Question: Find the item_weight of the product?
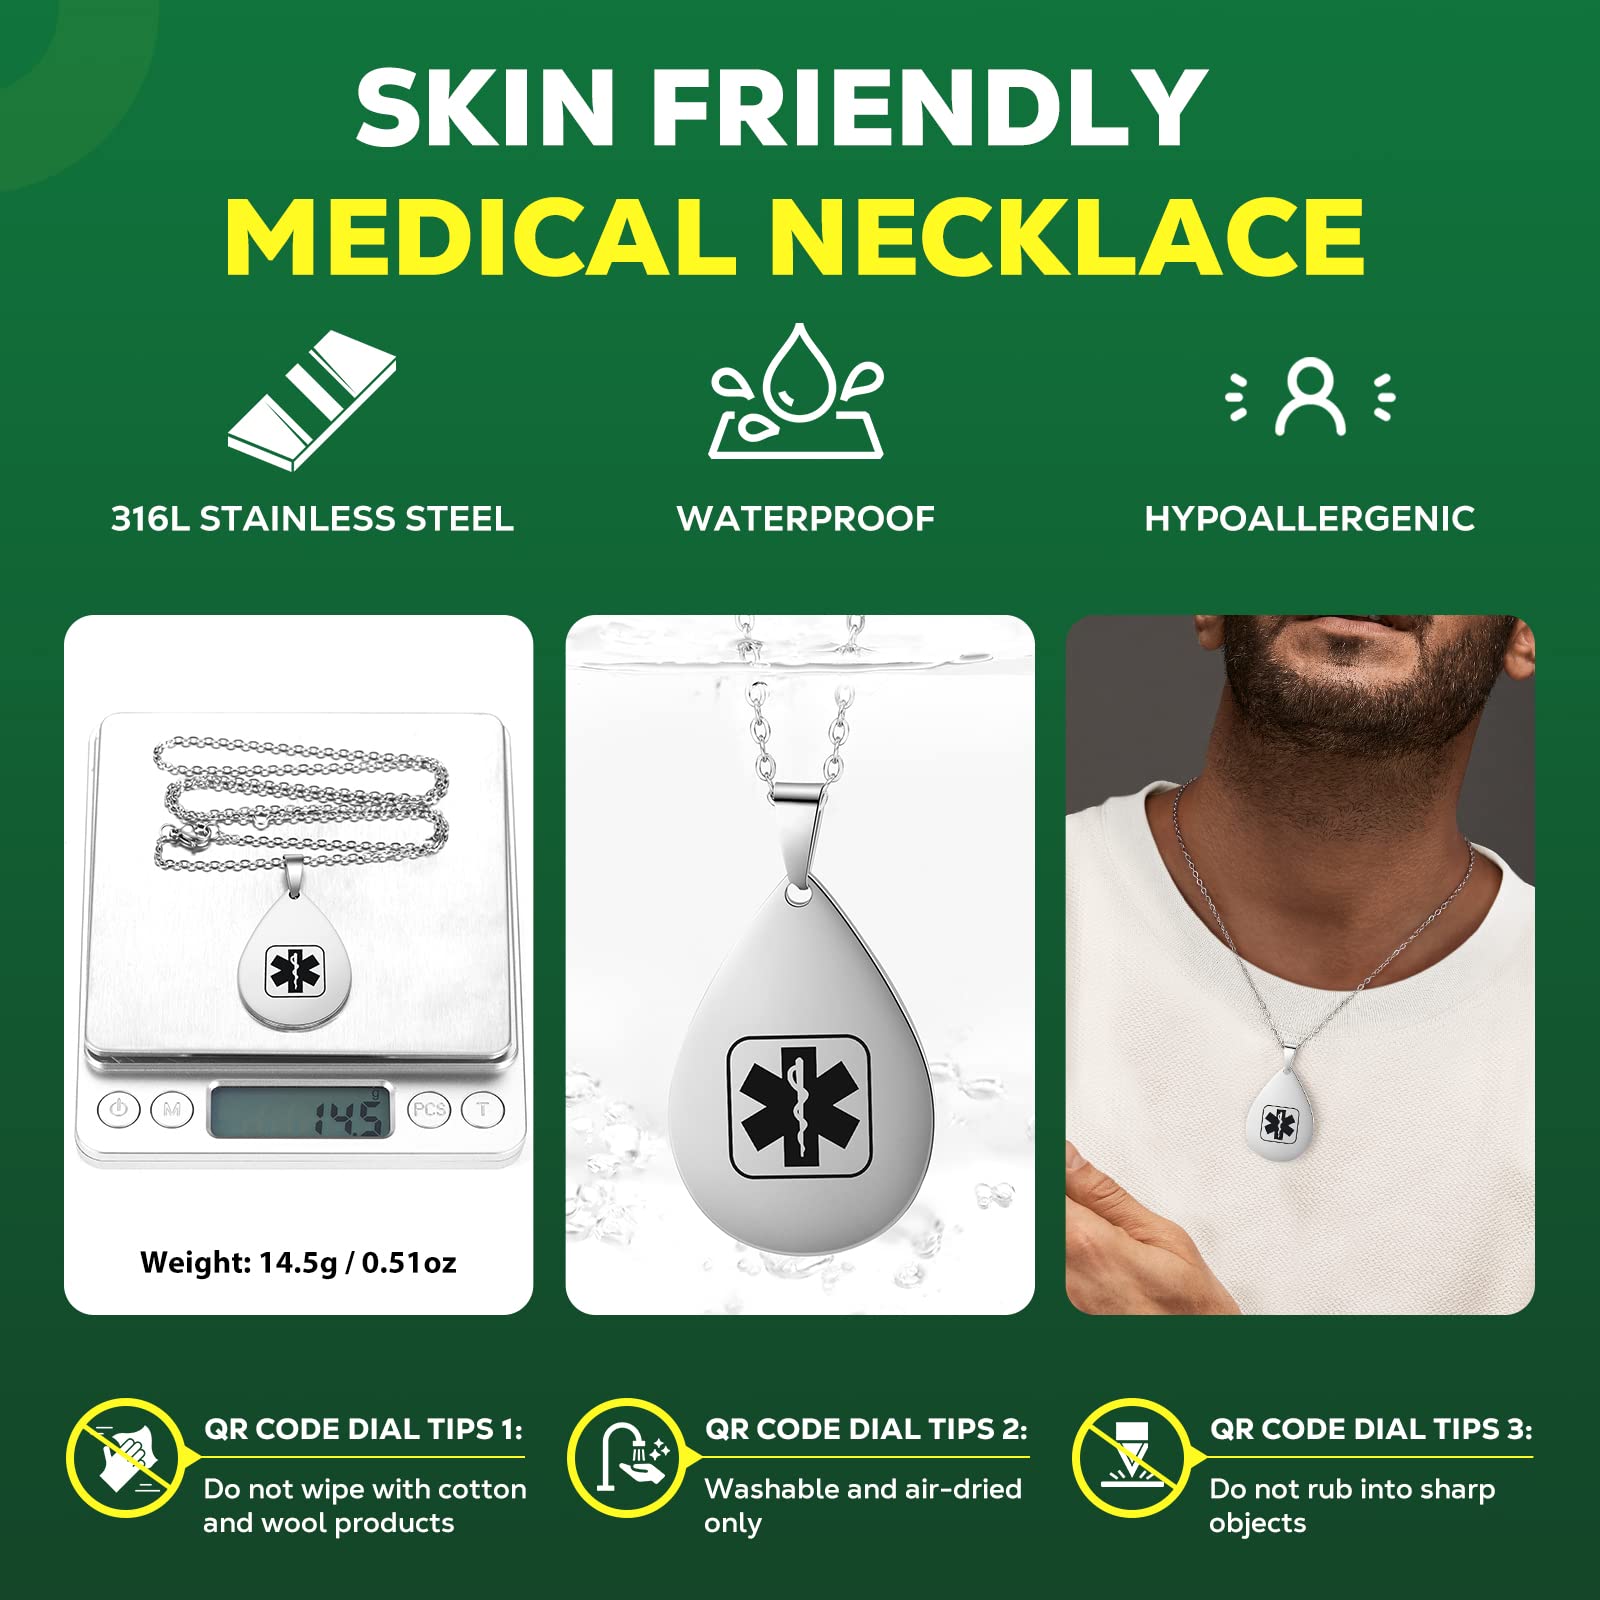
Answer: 14.5 gram